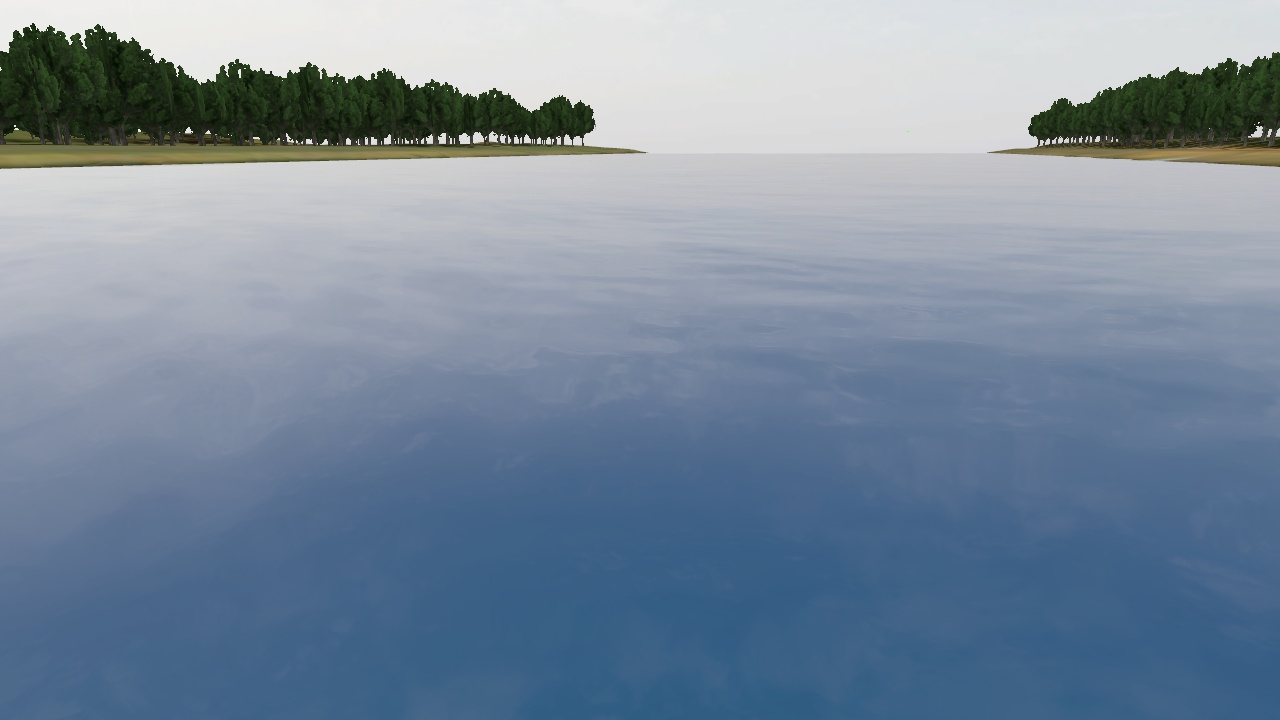
Label: open sea, there are no buoys around
Descriptions: open sea with no buoys ||| sea surface with no visible buoys ||| empty water area without any buoys